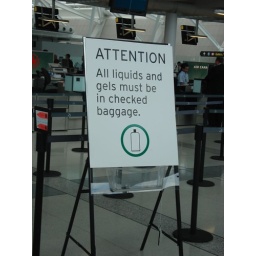
i'm not sure what the green circle around the bottle symbol is supposed to tell us.